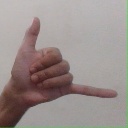
अक्षर: द